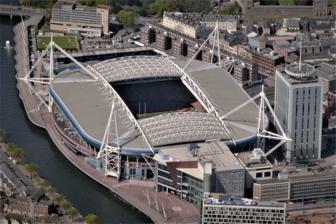
Building: Millennium Stadium
Country: United Kingdom
Year built: 1999
National stadium of Wales, located in central Cardiff Not to be confused with Cardiff Arms Park . For the rugby league ground known as the Millennium Stadium for sponsorship reasons, see Post Office Road . Principality Stadium Stadiwm Principality Former names Millennium Stadium Stadiwm y Mileniwm National Stadium Of Wales (During UEFA competitions) Stadiwm Genedlaethol Cymru Location Westgate Street Cardiff CF10 1NS Coordinates 51°28′41″N 3°10′57″W / 51.47806°N 3.18250°W / 51.47806; -3.18250 Public transit Cardiff Central Owner Millennium Stadium plc Operator Millennium Stadium plc Executive suites 124 Capacity 73,931 (rugby union and football) 78,000 (boxing) Field size 120 m × 79 m (394 ft × 259 ft) Surface Grass (1999–2014) GrassMaster (2014–present) Construction Broke ground 1997 Opened 26 June 1999 ; 25 years ago ( 1999-06-26 ) Construction cost £ 121 million Architect Bligh Lobb Sports Architecture Structural engineer WS Atkins Main contractors Laing Tenants Wales national rugby union team (1999–present) Wales national football team (2000–2009) Speedway Grand Prix of Great Britain (2001–2024) Website www .principalitystadium .wales The Millennium Stadium ( Welsh : Stadiwm y Mileniwm ), known since 2016 as the Principality Stadium ( Welsh : Stadiwm Principality ) for sponsorship reasons, is the national stadium of Wales . Located in Cardiff , it is the home of the Wales national rugby union team and has also held Wales national football team games. Initially built to host the 1999 Rugby World Cup and replacing the National Stadium , it has gone on to host many other large-scale events, such as the Tsunami Relief Cardiff concert, the Super Special Stage of Wales Rally Great Britain , the Speedway Grand Prix of Great Britain and various concerts . It also hosted FA Cup , League Cup and Football League play-off finals while Wembley Stadium was being redeveloped between 2001 and 2006, as well as football matches during the 2012 Summer Olympics . The stadium is owned by Millennium Stadium plc, a subsidiary company of the Welsh Rugby Union (WRU). The architects were Bligh Lobb Sports Architecture . The structural engineers were WS Atkins and the building contractor was Laing . The total construction cost of the stadium was £ 121 million, of which the Millennium Commission funded £46 million. The Millennium Stadium opened in June 1999 and its first major event was an international rugby union match on 26 June 1999, when Wales beat South Africa in a test match by 29–19 before a crowd of 29,000. With a total seating capacity of 73,931, it is the largest stadium in Wales and the fourth largest (and second largest outside London ) in the United Kingdom by total capacity. In addition, it is the third-largest stadium in the Six Nations Championship behind the Stade de France and Twickenham . It is also the second-largest stadium in the world with a fully retractable roof and was the second stadium in Europe to have this feature. Listed as a category four stadium by UEFA , the stadium was chosen as the venue for the 2017 UEFA Champions League Final , which took place on 3 June 2017. In 2015, the Welsh Rugby Union announced a 10-year sponsorship deal with the Principality Building Society that saw the stadium renamed as the "Principality Stadium" from early 2016. History Background See also: National Stadium, Cardiff and Cardiff Arms Park Until 1969, Cardiff RFC and Wales both played their home matches on the same pitch at Cardiff Arms Park , but all this changed in the 1969–70 season. As a result of an agreement between Cardiff Athletic Club and the WRU, the National Stadium project established that a new stadium for international matches and events was required, with Cardiff RFC moving to a new, purpose-built stadium on the original cricket ground at the site of the former Cardiff Arms Park stadium. By 7 April 1984 the National Stadium was officially opened. However, in 1994, a committee was set up to consider redeveloping the National Stadium, and by 1995 the WRU had been chosen to host the 1999 Rugby World Cup. National Stadium The West Stand of the National Stadium The remaining North Stand of the National Stadium, which would form the North Stand of the Millennium Stadium In 1995, the National Stadium, which was designed in 1962, only had a capacity of 53,000; other nations' stadia, such as Twickenham (England) with a capacity of 75,000, and Murrayfield Stadium (Scotland) with a capacity of 67,000, had overtaken it. France was also about to build the Stade de France , which would have a capacity of more than 80,000 for the 1998 FIFA World Cup . The original capacity of the National Stadium was 65,000, but this had been reduced to 53,000, due to the Taylor Report . 11,000 of 53,000 capacity was on the East Terrace and the conversion to an all-seater stadium would have reduced the stadium capacity still further to just 47,500. In addition to the problems of capacity, the National Stadium was also very well hidden by the neighbouring buildings to the south in Park Street, Wood Street and to the east in Westgate Street, and also by Cardiff Rugby Ground in the north. It was only fully visible from across the River Taff in the west. Access to the ground was also very restricted with the main entrance being a narrow opening in Westgate Street to the east which was shared by both vehicles and spectators alike. The options for the new stadium included adding a third tier to the existing National Stadium, or moving to a new site. This last option was discounted because it would have required a vast car parking facility, and that would have put severe short-term pressures on the local transport infrastructure, creating traffic jams and pollution. The committee eventually chose a new stadium on the same site but with considerable increase in its capacity. It would also involve moving the alignment of the stadium from west–east to north–south. This was the option supported by the Millennium Commission . It would become the fourth redevelopment of the Cardiff Arms Park site. It was also decided that the new stadium should have a sliding roof to accommodate a multi-use venue, with a grass pitch for rugby and football. The only other sliding roofs in Europe at the time were at two Dutch stadia – the Amsterdam Arena , completed in 1996 with a capacity of 50,000; and Gelredome in Arnhem , a 30,000-capacity ground built from 1996 to 1998. To remain on the Arms Park site, additional space had to be found to allow safe access and to provide room for the increased capacity and improved facilities. This was achieved by the purchase of adjacent buildings to the south and east and by the construction of a new £6 million River Walk by the River Taff on the western side of the stadium. By 1999, the Millennium Stadium had replaced the National Stadium, Cardiff Arms Park, as the national stadium of Wales for rugby union and association football international matches. Cardiff RFC continued as before to play at Cardiff Arms Park rugby ground, which had replaced the cricket ground in 1969. Construction The Millennium Stadium during construction West Stand West Stand (left) and the North Stand (right) BT Stand The stadium was designed by a team led by Rod Sheard at Lobb Sport Architecture, who later merged with HOK Sport to become Populous . The building contractor was Laing and the structural engineers were WS Atkins. Mike Otlet of WS Atkins designed the stadium's retractable roof, which was constructed by Kelsey Roofing Industries. Cimolai S.p.A. from Italy fabricated and erected the 72 steel plane frames for the stands and all the 4,500 components of the roof. Map of the Millennium Stadium (south ground) and Cardiff Arms Park (north ground) Construction involved the demolition of a number of buildings, primarily the existing National Stadium (Cardiff Arms Park), Wales Empire Pool (swimming pool) in Wood Street, Cardiff Empire Telephone Exchange building (owned by BT ) in Park Street, the newly built Territorial Auxiliary & Volunteer Reserve building in Park Street, and the Social Security offices in Westgate Street. The stadium was built by Laing in 1999 on the site of the National Stadium, with the head of construction being Steve Ager. It was built for the 1999 Rugby World Cup , for which Wales was the main host, with seven of the 41 matches, including the final, being played at the stadium. The total construction cost of the stadium was £121 million, which was funded by private investment and £46 million of public funds from the Millennium Commission, the sale of debentures to supporters (which offered guaranteed tickets in exchange for an interest-free loan) and loans. The development left the WRU heavily in debt. The stadium's previous branding on the exterior of the BT Stand The Millennium Stadium was named as such in recognition of the Millennium Commission's contribution to the building. The stadium was first used for a major event on 26 June 1999, when Wales played South Africa in a rugby union test match before a crowd of 29,000. Wales won 29–19: the first time they had ever beaten the Springboks. 2016 renaming On 8 September 2015 it was announced that the Millennium Stadium would be renamed Principality Stadium as the result of a 10-year naming rights deal with the Principality Building Society . Some fans expressed opposition on social media. On 22 January 2016, the Millennium Stadium was officially renamed as the Principality Stadium. The new name, written bilingually ("Stadiwm Principality Stadium") and covering 114 square metres (1,230 sq ft) of the upper stadium, was lit up at a special evening ceremony, to be followed by a festival to encourage grassroots rugby. The change of name also meant a change of logo for the Millennium Stadium. There were three designs shortlisted, and a panel, which included the former Wales international captain Ryan Jones and staff and members of the WRU and Principality Building Society, chose the final design. A spokesperson for the WRU said: "The new stadium logo takes its inspiration from the venue's iconic architecture; four spires, curved frontage and fully retractable roof." Features Panoramic views inside the Millennium Stadium The all-seater stadium has the capacity for 74,500 supporters and features a retractable roof, only the second stadium of its type in Europe, and the largest football stadium in the world with this feature, by capacity. Additional seating is sometimes added for special events such as a rugby Test against the New Zealand All Blacks , or for the FA Cup Final . The current record attendance is set at just over 78,000, recorded at the Anthony Joshua v Carlos Takam fight, on 28 October 2017, in which Joshua successfully retained his WBA, IBF and IBO titles. The natural grass turf was made up of a modular system installed by GreenTech ITM . It features built in irrigation and drainage. The pitch itself was laid on top of some 7,412 pallets that could be moved so the stadium could be used for concerts, exhibitions and other events. In May 2014, after much trouble with disease and stability, the surface was removed and replaced with a more resilient interwoven sand based Desso pitch. The four ends of the ground are called the North Stand, the West Stand, the South Stand and the BT Stand (east). The South Stand was previously known as the Hyder Stand, until Hyder was sold. The stadium has three tiers of seating with the exception of the North Stand, which has two tiers. The lower tier holds 23,154 spectators, the middle tier holding 15,626 and the upper tier holding 35,151 spectators. North Stand Glanmor's Gap - the remaining section of the demolished National Stadium Roof closed before a rugby union match Roof open before an association football match The stadium was slightly restricted in size due to its proximity to Cardiff Rugby Club's home in the adjacent smaller stadium within Cardiff Arms Park. The WRU were unable to secure enough funding to include the North Stand in the new stadium and the Millennium Commission would not allow any of its funds to be used in any way for the construction of a new stadium for Cardiff RFC. The WRU held talks with Cardiff RFC to see if it would be possible for the club to either move or secure funding for the Cardiff Arms Park to be re-developed, but these were unsuccessful. The stadium thus had to be completed with a break in its bowl structure in the North Stand, known colloquially as Glanmor's Gap, after Glanmor Griffiths , then chairman of the WRU and now a former president. The Millennium Stadium's Gates Gates 2 (left) and 3 (right) on Westgate Street Gatland's Gate, previously known as Gate 4 on Westgate Street. Gate 5 on Park Street. The superstructure of the stadium is based around four 90.3-metre (296 ft) masts. The stadium was built from 56,000 tonnes of concrete and steel, and has 124 hospitality suites and 7 hospitality lounges, 22 bars, 7 restaurants, 17 first aid points, 12 escalators and 7 lifts. The stadium has 7 gates for access to the site; Gate 1 is from the River Walk via Castle Street (to the north), Gates 2 and 3 are via Westgate Street (to the east), Gate 4 which was renamed Gatland's Gate ( Welsh : Gât Gatland ) in honour of Warren Gatland in November 2019, is for team-coaches, celebrity limousines and other uses via Westgate Street, Gate 5 is via Park Street (to the south) and Gates 6 and 7 are via the Millennium Plaza (also to the south). Any future renovation to the stadium will involve replacing the old North Stand of the former National Stadium with a new one similar to the three existing stands of the new Millennium Stadium. This will make the stadium bowl-shaped and will increase its capacity to around 80,000. It will resolve the existing problems of deteriorating concrete quality on the old structure in the north stand. However the WRU has been more resistant to the proposal in recent years, stating that the concrete has not been deteriorating in recent years meaning the cost of replacing Glanmor's Gap would not justify the limited increase in capacity it would provide. In each of the stadium's bars, so-called "joy machines" can pour 12 pints in less than 20 seconds. During a Wales versus France match, 63,000 fans drank 77,184 pints of beer, almost double the 44,000 pints drunk by a similar number of fans at a game at Twickenham . The stadium has a resident hawk named "Dad", who is employed to drive seagulls and pigeons out of the stadium. In 2005 the stadium installed an "Arena Partition Drape System" – a 1,100 kg (2,400 lb) black curtain made up of 12 drapes measuring 9 m × 35 m (30 ft × 115 ft) – to vary the audience from a capacity of over 73,000 down to between 12,000 and 46,000, depending on the four different positions that it can be hung. The curtains can be stored in the roof of the stadium when not in use. The £1 million cost of the curtain was funded by the stadium, the Millennium Commission , its caterers Letherby and Christopher ( Compass Group ) and by the then Wales Tourist Board . The curtain was supplied by Blackout. In May 2015, the chairman of the WRU, Gareth Davies , announced that the stadium would be fitted with new seats, replacing the original seats from 1999 at a cost of £4 million to £5 million, which would be completed by 2018. In addition a new £3.1 million Desso hybrid pitch will be [ needs update ] installed. In February 2019, the stadium increased its disabled capacity from 168 to 214 at a cost of around £100,000. As a result, the overall capacity of the stadium was reduced from 74,500 to 73,931. Statue of Sir Tasker Watkins Statue of Sir Tasker Watkins A statue of Sir Tasker Watkins , the former WRU president between 1993 and 2004, was commissioned to stand outside Gate 3 of the stadium. The bronze statue, 9 feet (2.7 m) tall, was sculpted by Llantwit Major based sculptor Roger Andrews. The Welsh Government contributed £50,000, as did Cardiff Council . It was officially unveiled on 15 November 2009 by his daughter, Lady Mair Griffith-Williams. Usage Main article: List of events held at the Millennium Stadium As well as international rugby union and association football, the Millennium Stadium has hosted a variety of sports, including, rugby league (including the Challenge Cup Final on three occasions between 2003 and 2005, the opening ceremony of the 2013 Rugby League World Cup and Welsh Rugby League internationals ), speedway , boxing , the Wales Rally Great Britain stage of the World Rally Championship , Monster Jam and indoor cricket . The indoor cricket match between The Brits and a Rest of the World team for the Pertemps Power Cricket Cup, which took place on 4 and 5 October 2002. Rugby union The pre-match entertainment before the Wales and Scotland match in the 2008 Six Nations Championship The stadium is the home of the Welsh rugby union team , who play all of their home fixtures at the venue. These games include those during the Six Nations , as well as the Autumn Internationals against nations from the Southern Hemisphere . Apart from the national team, the stadium has also hosted the European Rugby Champions Cup finals on five occasions. In total, the site, including the National Stadium , has hosted the final of the European Rugby Champions Cup on seven occasions. European Rugby Champions Cup finals Season Winners Score Runners-up Attendance 2001–02 Leicester Tigers 15–9 Munster 74,600 2005–06 Munster 23–19 Biarritz 74,534 2007–08 Munster 16–13 Toulouse 74,500 2010–11 Leinster 33–22 Northampton Saints 72,456 2013–14 Toulon 23–6 Saracens 67,586 The stadium has also been used for Celtic League games, and the semi-finals of the Anglo-Welsh Cup in 2006 and 2007 . Since 2013, the Millennium Stadium has hosted Judgement Day , a double-header between the four Welsh United Rugby Championship teams. The 2016 edition had 68,262 spectators, the highest in the history of the league. The stadium hosted the first match in the 2005 British & Irish Lions tour to New Zealand when they drew 25–25 against Argentina in a warm-up test match. Welsh Varsity rugby matches On 30 March 2011, the stadium hosted the Welsh Varsity rugby match for the first time in the history of the match between the senior teams of Cardiff University and Swansea University . The stadium is used alternating years with Liberty Stadium in Swansea. The Welsh Varsity event celebrated its 20th anniversary in 2016. Rugby World Cup The Welsh Rugby Union hosted the 1999 Rugby World Cup with the Final being played at the stadium. The stadium also hosted 3 pool matches and 1 quarter-final match (New Zealand 18–20 France) of the 2007 Rugby World Cup . The big screen and some of the fans just after the doors opened for the semi-final between Wales and France On 15 October 2011, the stadium was open to Welsh Rugby Union fans free of charge, providing that they wear red so that they could watch a live screening of the 2011 Rugby World Cup semi-final between Wales and France that was played at Eden Park , Auckland , New Zealand. The match was screened on the stadium's existing large screens, on all of their television screens and on a screen that was brought in for the occasion. The same was done for the Bronze Final between Wales and Australia which saw Wales defeated and take fourth place. The stadium hosted six pool matches, including two featuring Wales, and two quarter-final matches during the 2015 Rugby World Cup . Year Match Country Score Country Attendance 1999 Pool D match Wales 23–18 Argentina 72,500 Wales 64–15 Japan 72,500 Wales 31–38 Samoa 70,849 Argentina 33–12 Japan 36,000 QF 2 Wales 9–24 Australia 74,499 Third place South Africa 22–18 New Zealand 60,000 Final Australia 35–12 France 72,500 2007 Pool B match Wales 20–32 Australia 71,022 Fiji 29–16 Canada 45,000 Wales 72–18 Japan 35,245 QF 2 New Zealand 18–20 France 71,669 2015 Pool A match Wales 54–9 Uruguay 71,887 Australia 28–13 Fiji 67,253 Wales 23–13 Fiji 71,576 Pool C match New Zealand 43–10 Georgia 69,167 Pool D match Ireland 50–7 Canada 68,523 France 9–24 Ireland 72,163 QF 2 New Zealand 62–13 France 71,619 QF 3 Ireland 20–43 Argentina 72,316 Rugby league The opening ceremony of the 2013 Rugby League World Cup The stadium first hosted rugby league football during the 2000 World Cup : a double header featuring Cook Islands versus Lebanon and Wales versus New Zealand that attracted a crowd of 17,612. It was again used as Wales' home ground during the 2002 New Zealand rugby league tour of Great Britain and France when they again hosted the Kiwis this time attracting 8,746 spectators. The Stadium has hosted three Challenge Cup Finals, which are usually played at Wembley, from 2003 to 2005. In 2003 the Bradford Bulls defeated the Leeds Rhinos 22–20 in front of 71,212 fans. St. Helens defeated Wigan 36–16 in 2004 in front of 73,734 fans, while Hull F.C. defeated Leeds 25–24 in 2005 in front of 74,213 fans, the largest rugby league crowd at the stadium. Also, in 2007 the stadium hosted the inaugural Millennium Magic weekend. This was a two-day event in May when an entire round of Super League matches were played, three games on the Saturday and three games on the Sunday. The event was deemed a success by the sport's governing body, the RFL , and second Millennium Magic event took place in May 2008, although the 2009 and 2010 events were held at Murrayfield Stadium and were renamed Magic Weekend. In 2011, Magic Weekend moved back to Cardiff with the opening round of Super League being played. On 26 October 2013, the Millennium Stadium hosted the opening ceremony and the first two fixtures of the 2013 Rugby League World Cup : a double-header featuring Wales against Italy and England against title favourites and eventual tournament champions Australia . This double header produced an overall attendance of 45,052, which is an international rugby league record at the stadium. Date Match Country Score Country Attendance 5 November 2000 2000 Rugby League World Cup Group 2 Cook Islands 22–22 Lebanon 17,612 Wales 18–58 New Zealand 3 November 2002 2002 New Zealand rugby league tour of Great Britain and France Wales 22–50 New Zealand 8,746 26 November 2013 2013 Rugby League World Cup Group A Australia 28–20 England 45,052 2013 Rugby League World Cup inter-group match Wales 16–32 Italy Association football From 2000 to 2009, the stadium was the almost-permanent home of Welsh football. The national team played the vast majority of home matches at the Millennium Stadium, with a handful of friendly matches once or twice a year at the Racecourse Ground, Wrexham or Liberty Stadium, Swansea . The first Welsh football game at the stadium was played against Finland in 2000, and drew a then-record home crowd for Welsh football of over 66,000. This has since been beaten on several occasions. However, since 2010, the majority of home games have been played at the smaller Cardiff City Stadium , the home of Cardiff City . Wales have only played at the stadium twice since 2009; in 2011 against England and in 2018 against Spain . The 2007 Football League Cup Final between Chelsea and Arsenal While the Millennium Stadium was under construction, the original Wembley Stadium had hosted the Welsh rugby team during the building of the new ground. The favour was returned from 2001 while the new Wembley Stadium was being built, with the Millennium hosting: FA Cup Final League Cup Final Football League Trophy Final Football League play-off Finals FA Community Shield The stadium became notorious for an apparent "away team hoodoo"; the first 11 major cup finals were all won by the teams occupying the home dressing room. Stoke City beat Brentford 2–0 in 2002 to end the "hoodoo", after Paul Darby carried out a feng shui blessing. Liverpool were the first team to win the FA Cup at the Millennium Stadium in 2001 after beating Arsenal 2–1. They were also the first team to win the League Cup at the Stadium, defeating Birmingham City in a penalty shoot-out earlier that year. In 2003, Liverpool won the League Cup for the seventh time in their history thanks to a 2–0 win over Manchester United in the final at the stadium. Liverpool also won the last FA Cup Final at the Millennium Stadium in 2006, beating West Ham United 3–1 in a penalty shoot-out that followed a 3–3 draw after extra time in what was billed as 'the best cup final of the modern era'. The Football League Third Division play-offs in 2003 saw AFC Bournemouth beat Lincoln City 5–2. In this game, Bournemouth set a new record for the most goals scored by one team in a single match at the stadium. This record has since been matched but not beaten. The last domestic cup match played was when Doncaster Rovers beat Bristol Rovers 3–2 after extra time in the Football League Trophy Final on 1 April 2007. In 2001, the Football Association of Wales (FAW) confirmed that they had bid to host the 2003 UEFA Champions League Final . The stadium had recently been rated as a five-star stadium by UEFA , making it one of the favorites to host the match, but the final was eventually awarded to Old Trafford , the home of Manchester United . The opening ceremony of the 2017 UEFA Champions League Final It was suggested that the stadium would have been one of the venues of a proposed UEFA Euro 2016 championship hosted jointly by Wales and Scotland . However, the bid did not reach the formal UEFA selection stage, having been abandoned by the Welsh and Scottish Football Associations for financial reasons. In April 2014, the FAW did submit a formal bid to host three group matches and either a round of 16 match or a quarter-final at Euro 2020 , which UEFA planned to host at 13 venues across Europe. When the host venues were voted on in September 2014, the Millennium Stadium lost out by a single vote behind Glasgow's Hampden Park , a decision that FAW chief executive Jonathan Ford put down to UEFA politics. The stadium, however, would be selected for UEFA Euro 2028 . On 30 June 2015, the Millennium Stadium was chosen as the venue for the 2017 UEFA Champions League Final . UEFA rules meant it could not be branded as the Principality Stadium during the event, resulting in all titles and logos – as well as those of other non-UEFA sponsors – being covered or removed for the duration. The game was played on 3 June 2017 between Italian club Juventus and Spanish club Real Madrid , in a repeat of the 1998 final ; Real Madrid won the match 4–1. UEFA Champions League finals Season Winners Score Runners-up Attendance 2016–17 Real Madrid 4-1 Juventus 65,842 When London was selected as the host city for the 2012 Summer Olympics , the Millennium Stadium was named as one of the six venues for the football competition . It had the distinction of hosting the opening event of the Games – a 1–0 win for the Great Britain women's team against New Zealand – as well as four other group games and a quarter-final in the women's tournament, and three group games, a quarter-final and the bronze medal match in the men's. Boxing Anthony Joshua v Carlos Takam There have been five nights of boxing at the stadium. On 8 July 2006 when Matt Skelton beat Danny Williams for the Commonwealth heavyweight title. On 7 April 2007, Joe Calzaghe beat Peter Manfredo to retain his WBO super middleweight belt. On 3 November 2007, Calzaghe beat Mikkel Kessler to retain his WBO super middleweight belt and win the WBA and WBC super middleweight titles. On 28 October 2017 Anthony Joshua successfully retained his WBA (Super), IBF and IBO heavyweight titles against mandatory challenger Carlos Takam with a 10th round stoppage. On 31 March 2018, it hosted the World heavyweight unification fight between Anthony Joshua, holder of the WBA and IBF belts, and Joseph Parker , holder of the WBO belt. Joshua beat Parker on points. Motorsports The 2006 Wales Rally Great Britain The 2009 Speedway Grand Prix of Great Britain The 2010 Monster Jam In 2001, the stadium staged its first ever motorsport event, hosting the Speedway Grand Prix of Great Britain , which continued annually, attracting a record crowd of 44,150 in 2010. The temporary motorcycle speedway track was 278 metres (304 yards) in length and with sections of the stadiums lower seating bowl covered, the capacity of the stadium for the Grand Prix was set at 62,500. The 2025 event was cancelled for commercial reasons. In September 2005 the stadium was host to the first ever indoor stage of the World Rally Championship during the Wales Rally Great Britain . The lower tier of the stadium was removed to create a figure-of-eight course. In addition to this, the stadium has also hosted Supercross events. In October 2007, the stadium first hosted the UK leg of the Monster Jam trucks Europe tour, and returned in June 2008, again in 2009, 2010, 2016, 2018 and 2019. Film The stadium has been used on numerous occasions as a venue for shooting film and television productions. Scenes from the 2001 Hindi film Kabhi Khushi Kabhie Gham... were filmed there. Between 2004 and 2011, the stadium was used several times as a filming location for episodes of the BBC science fiction television series Doctor Who . The 2005 episode " Dalek " was shot primarily on location at the stadium, using its underground areas to represent a bunker in Utah , US, in the year 2012. The location shooting for the episode took place during October and November 2004. The underground areas of the stadium were used again in August 2005 to film Mission Control scenes for the Doctor Who Christmas special, " The Christmas Invasion ", and again the following year to film scenes in the underground corridors of Torchwood in " The Runaway Bride " episode, broadcast on Christmas Day 2006. Shots of the Stormcage Facility in which River Song is incarcerated in series 5 and 6 of Doctor Who are also in the stadium, filmed between October 2010 and January 2011. The stadium has also been used as a location for the filming of Doctor Who spin-off The Sarah Jane Adventures . The 2010 story, " Death of the Doctor ", included corridor scenes for the UNIT headquarters that were filmed underground at the Millennium Stadium. The Wembley Stadium scene in the film 28 Weeks Later was actually filmed at the Millennium Stadium. Although the outside is footage of Wembley, the inside is all filmed in Cardiff. The visual effects team on the film edited the footage to make it look more like Wembley. Sébastien Foucan jumped over the gap of the opening of the stadium roof in the parkour documentary "Jump Britain". Eventing The inaugural Express Eventing International Cup took place at the stadium on 30 November 2008. The three-event competition made up of dressage , cross-country and show jumping all took place over the one day. The event was won by Oliver Townend . Concerts Main article: List of concerts at the Millennium Stadium See also: List of concerts at the National Stadium, Cardiff Arms Park The set for the U2 360° Tour The stadium has also been used for a variety of musical events, including the Manic Street Preachers concert held on Millennium Eve, and, on the following day, a recording of the BBC 's Songs of Praise , which attracted an attendance of 60,000. Tina Turner performed a sold-out concert at the stadium during her highly successful Twenty Four Seven Tour in 2000. Welsh rockers Stereophonics have played two sold-out shows at the stadium: In July 2001 as part of their two-day "A Day at the Races" festival which would later be released to DVD and in 2003, shortly after the departure of the late Stuart Cable . American rock band Bon Jovi played the venue during the One Wild Night Tour in 2001. At the end of January 2005, the stadium hosted a tsunami relief concert in aid of the victims of the 2004 Indian Ocean earthquake and tsunami , with Eric Clapton headlining the event. The stadium has also been host to Madonna on two occasions, the first in July 2006 when she opened the UK leg of her Confessions Tour , and most recently in August 2008 when she kicked off her Sticky & Sweet Tour at the stadium. Other performers who have played at the stadium include Robbie Williams as part of his Weddings, Barmitzvahs & Stadiums Tour , U2 as part of their Vertigo Tour , Red Hot Chili Peppers as part of their By the Way tour , The Rolling Stones as part of their A Bigger Bang Tour , R.E.M. as part of their Monster tour and again for their Around the Sun tour. The set for Paul McCartney 's Up and Coming Tour Paul McCartney also played at the stadium as part of his Up and Coming Tour , and The Police performed there as part of their Reunion Tour . In late 2005, Oasis played at the stadium during their Don't Believe the Truth Tour and again on their Dig Out Your Soul Tour in 2009. In 2008, the stadium hosted Neil Diamond and Bruce Springsteen with the E Street Band as part of their Magic Tour , On 22 August 2009, U2 again played at the stadium, as part of their European leg of their U2 360° Tour , playing to a record-breaking concert attendance of 73,354. On 17 May 2023, Beyoncé performed at the stadium as part of her Renaissance World Tour . Taylor Swift played at the stadium on 18 June 2024 as part of The Eras Tour . In 2024, it was announced Oasis would play at the stadium on the 4th and 5th of July 2025 as part of their UK and Ireland Reunion tour. Conferences The stadium offers conferencing facilities via the foodservice organisation Compass Group . The facilities consist of six individually designed lounges and 124 pitch-facing executive box suites. In addition to business events, the facilities are also available for dinners, banquets, balls, parties and weddings receptions. Temporary hospital Main article: Dragon's Heart Hospital On 28 March 2020 it was announced that the stadium was to be converted at a cost of £8 million into a temporary field hospital to accommodate up to 2000 patients of the COVID-19 pandemic , at the same time as the Excel Centre, London , NEC, Birmingham , and the Manchester Central Convention Complex . By the weekend of 11–12 April 2020, it had a capacity of 330 beds. Professional wrestling On 12 April 2022, American professional wrestling company WWE announced that it would hold a major event at Millennium Stadium on 3 September, and opened pre-registration for tickets. The event was announced as being WWE's largest show in the UK since SummerSlam at the original Wembley Stadium in 1992. On 29 April 2022, it was announced that the event would be titled Clash at the Castle , in reference to nearby Cardiff Castle . The event attracted over 59,000 ticket pre-sale registrations, a company record. See also Sport in Cardiff Millennium Stadium Charitable Trust List of stadiums by capacity List of covered stadiums by capacity List of stadiums in Wales by capacity List of European stadiums by capacity List of association football stadiums by capacity List of tallest buildings in Cardiff Lists of stadiums Notes